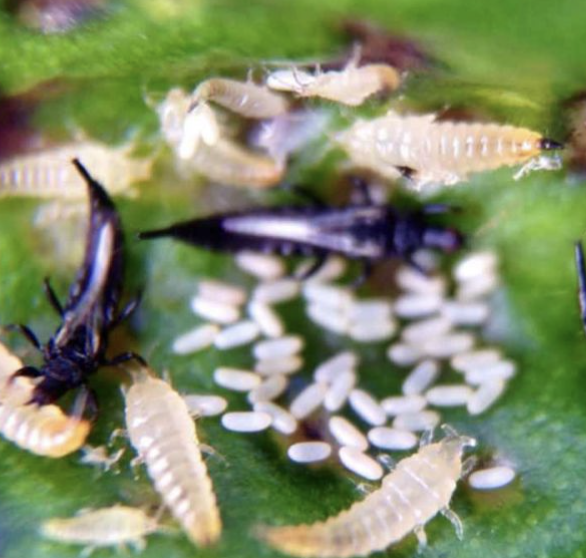
Label: thrips_disease